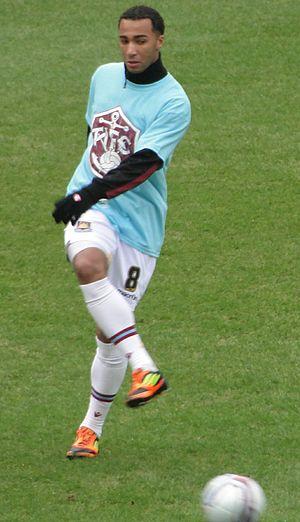
Nicholas David Maynard, plus connu sous le nom de Nicky Maynard, est un footballeur anglais. Il joue depuis juillet 2019 pour Mansfield Town, un des cadors de la League Two anglaise.